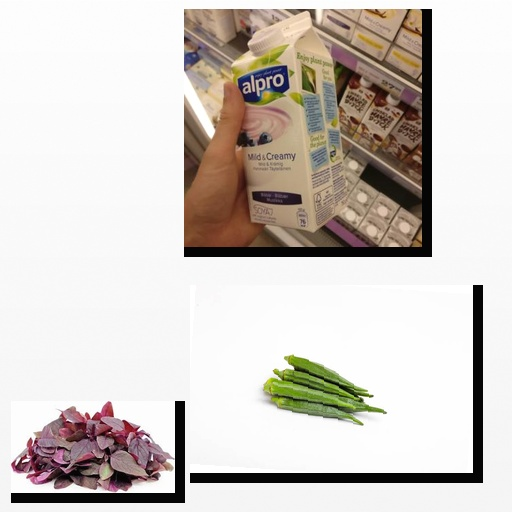
Food items: okra, amaranth, blueberry_soy_yogurt